Battle on Snowshoes (1757)

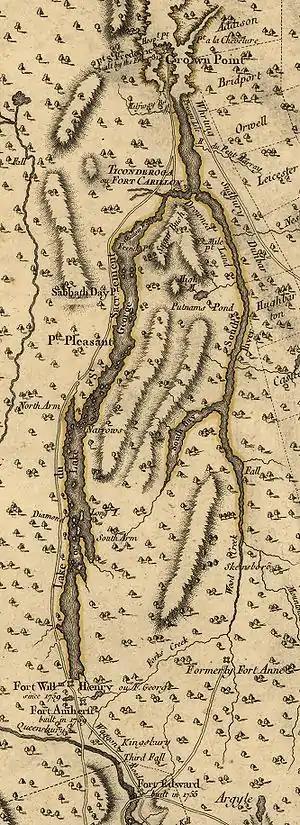
Detail from a 1777 map by John Montresor. In 1757, the road along the left side of Lake George did not exist. Forts Edward and William Henry are near the bottom of this map. This battle took place somewhere between Ticonderoga and Crown Point.

The Battle on Snowshoes was a skirmish fought between Rogers' Rangers and Canadien and Indian troops during the French and Indian War on January 21, 1757. The battle was given this name because the British combatants wore snowshoes. On January 21, 1757, Captain Robert Rogers and a band of his rangers were on a scouting expedition near Fort Carillon on Lake Champlain when they were ambushed by a mixed troop of French regulars, Canadien militiamen, and Indians. The fighting ended when darkness set in, with significant casualties on both sides. The French in their reports claimed the British had a distinct advantage due to their snowshoes.